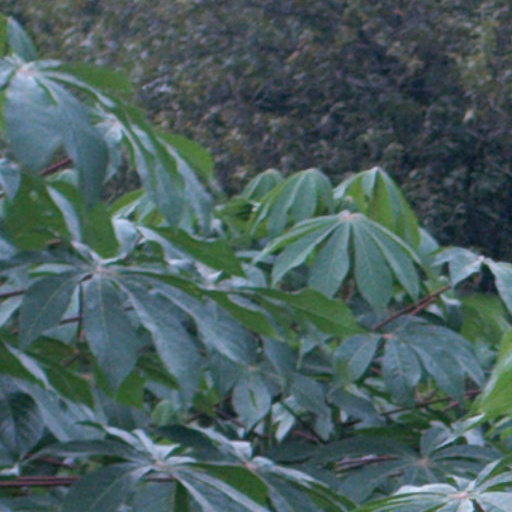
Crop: cassava